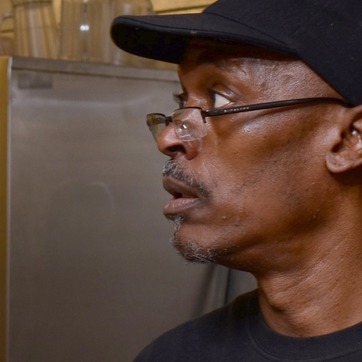
Material: hair